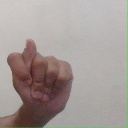
अक्षर: ट